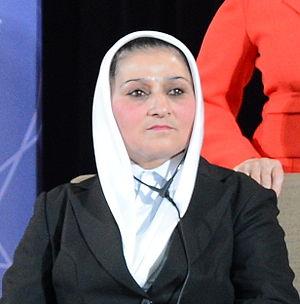
Malalai Bahaduri est sous-lieutenant à l'Unité nationale d'interception afghane, instructrice principale. Elle y travaille en tant qu'opératrice en télécommunications, mais décide de rejoindre les services de police en 2002, à la fin du régime des talibans. Elle est alors menacée de mort et agressée physiquement par un oncle qui s'oppose à son choix.